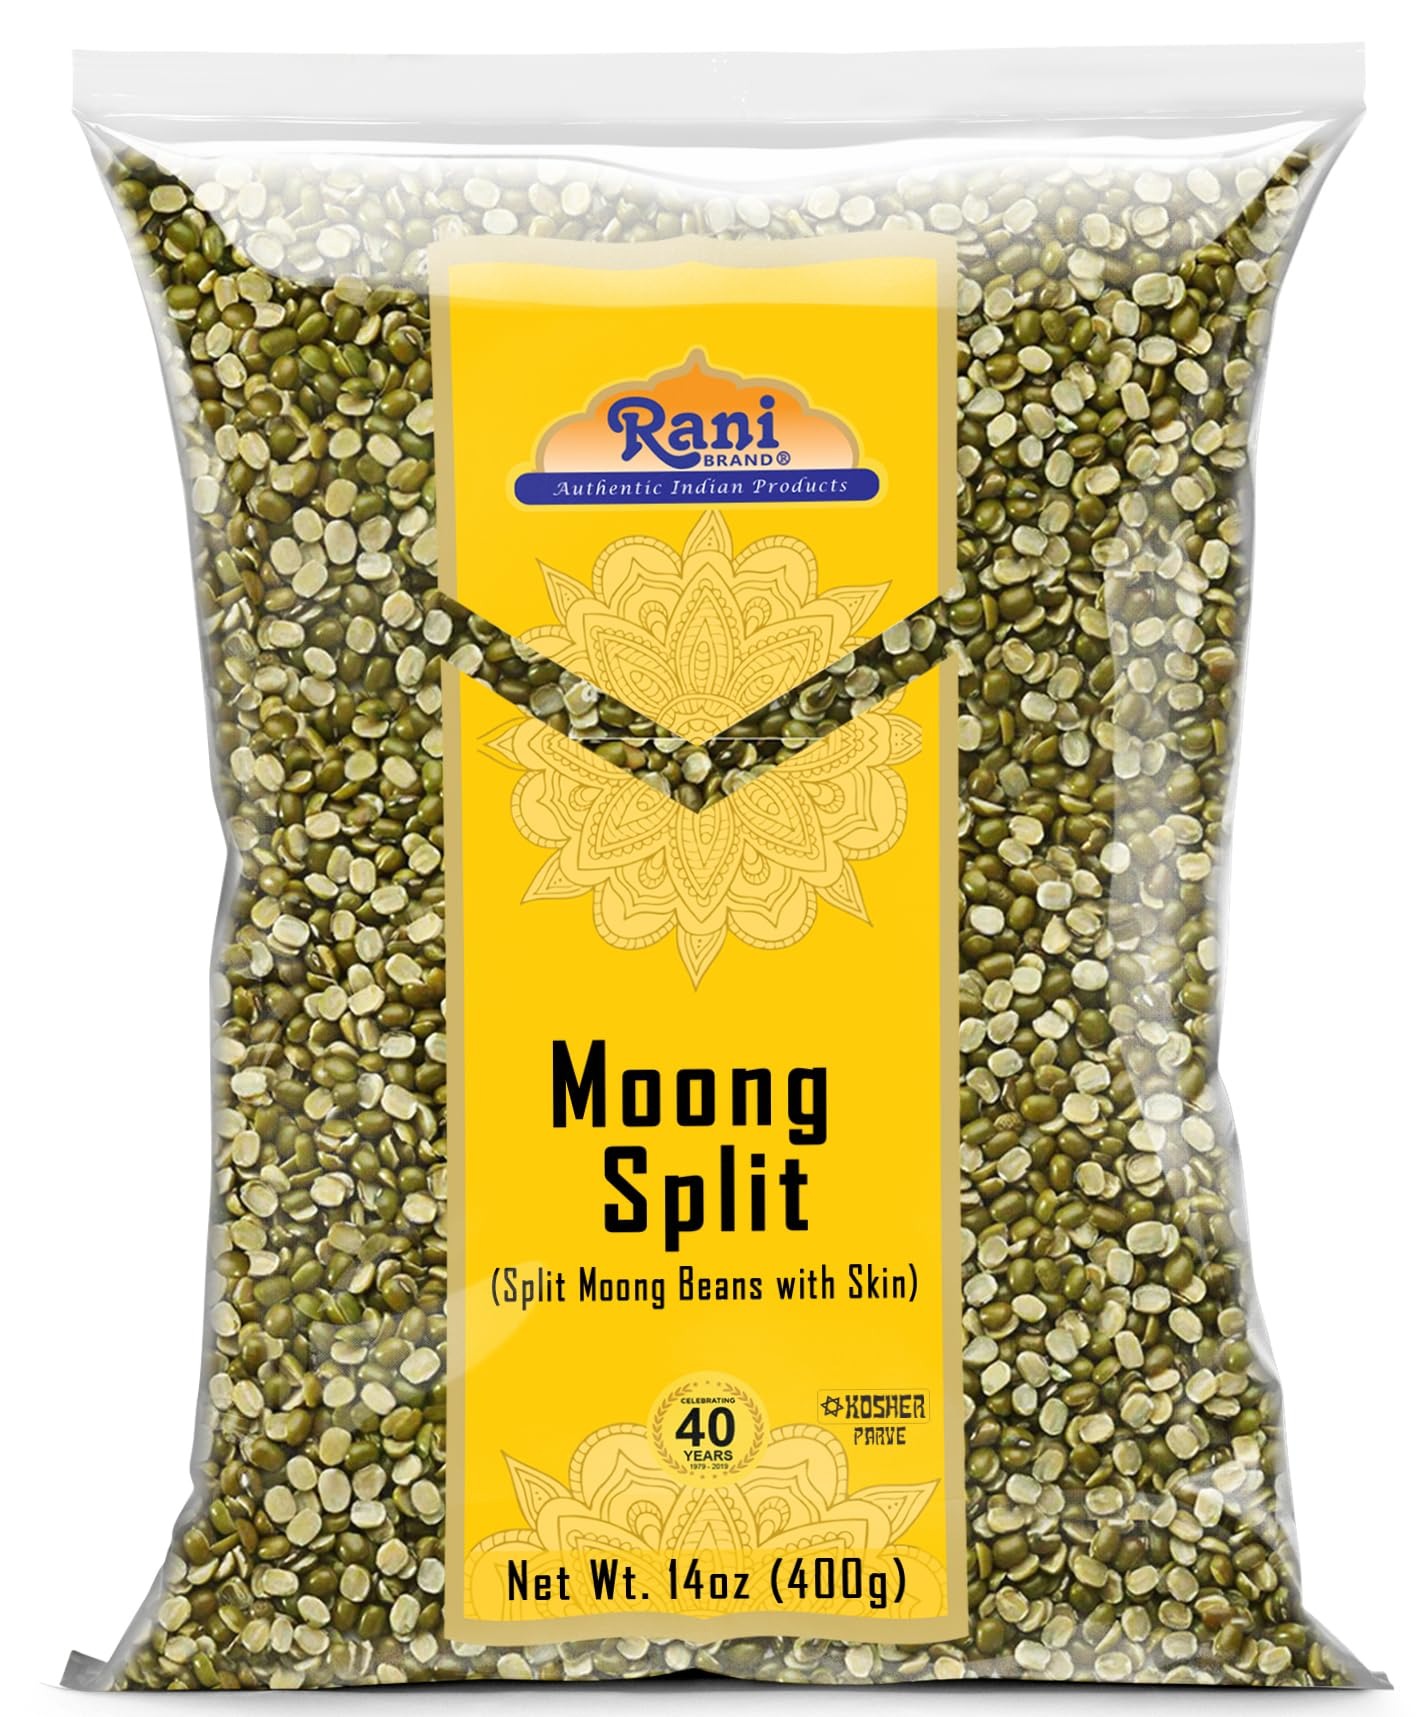
Item Name: Rani Moong Split (Split Mung Beans with Skin) Lentils Indian 14oz (400g) ~ All Natural | Gluten Friendly | Non-GMO | Kosher | Vegan | Indian Origin
Bullet Point 1: You'll LOVE our Moong Split (Split Mung Beans WITH skin) by Rani Brand--Here's Why:
Bullet Point 2: 🌱Now KOSHER! 100% Natural, No preservatives or "fillers" & Great Health Benefits,Great source of natural protein, ideal for vegetarians & vegans.
Bullet Point 3: 🌱Great source of natural protein, ideal for vegetarians & vegans.
Bullet Point 4: 🌱Rani is a USA based company providing Indian products for over 40 years, buy with confidence!
Bullet Point 5: 🌱Net Wt. 14oz (400g), Alternate Names: Moong Split with Skin
Product Description: Many varieties of Lentils are used throughout India. From simple soups to elaborate dishes, lentils hold a prominent place in every Indian kitchen. Rani offers a full range of traditional lentils with easy to follow recipes printed on most packages.
Value: 14.0
Unit: Ounce

Price: 7.99